Podetium

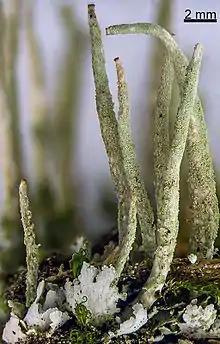
Podetia rising up from the primary thallus of "Cladonia coniocraea"

A podetium (plural: podetia) is the upright secondary thallus in "Cladonia" lichens. It is a hollow stalk extending from the . Podetia can be pointed stalks, club like, cupped, or branched in shape and may or may not contain the ascocarp, the fruiting body, of the lichen. It is not considered part of the primary thallus as it is a fruiting structure for reproduction. A lichen can be described as "podetiate" when it forms a podetium.